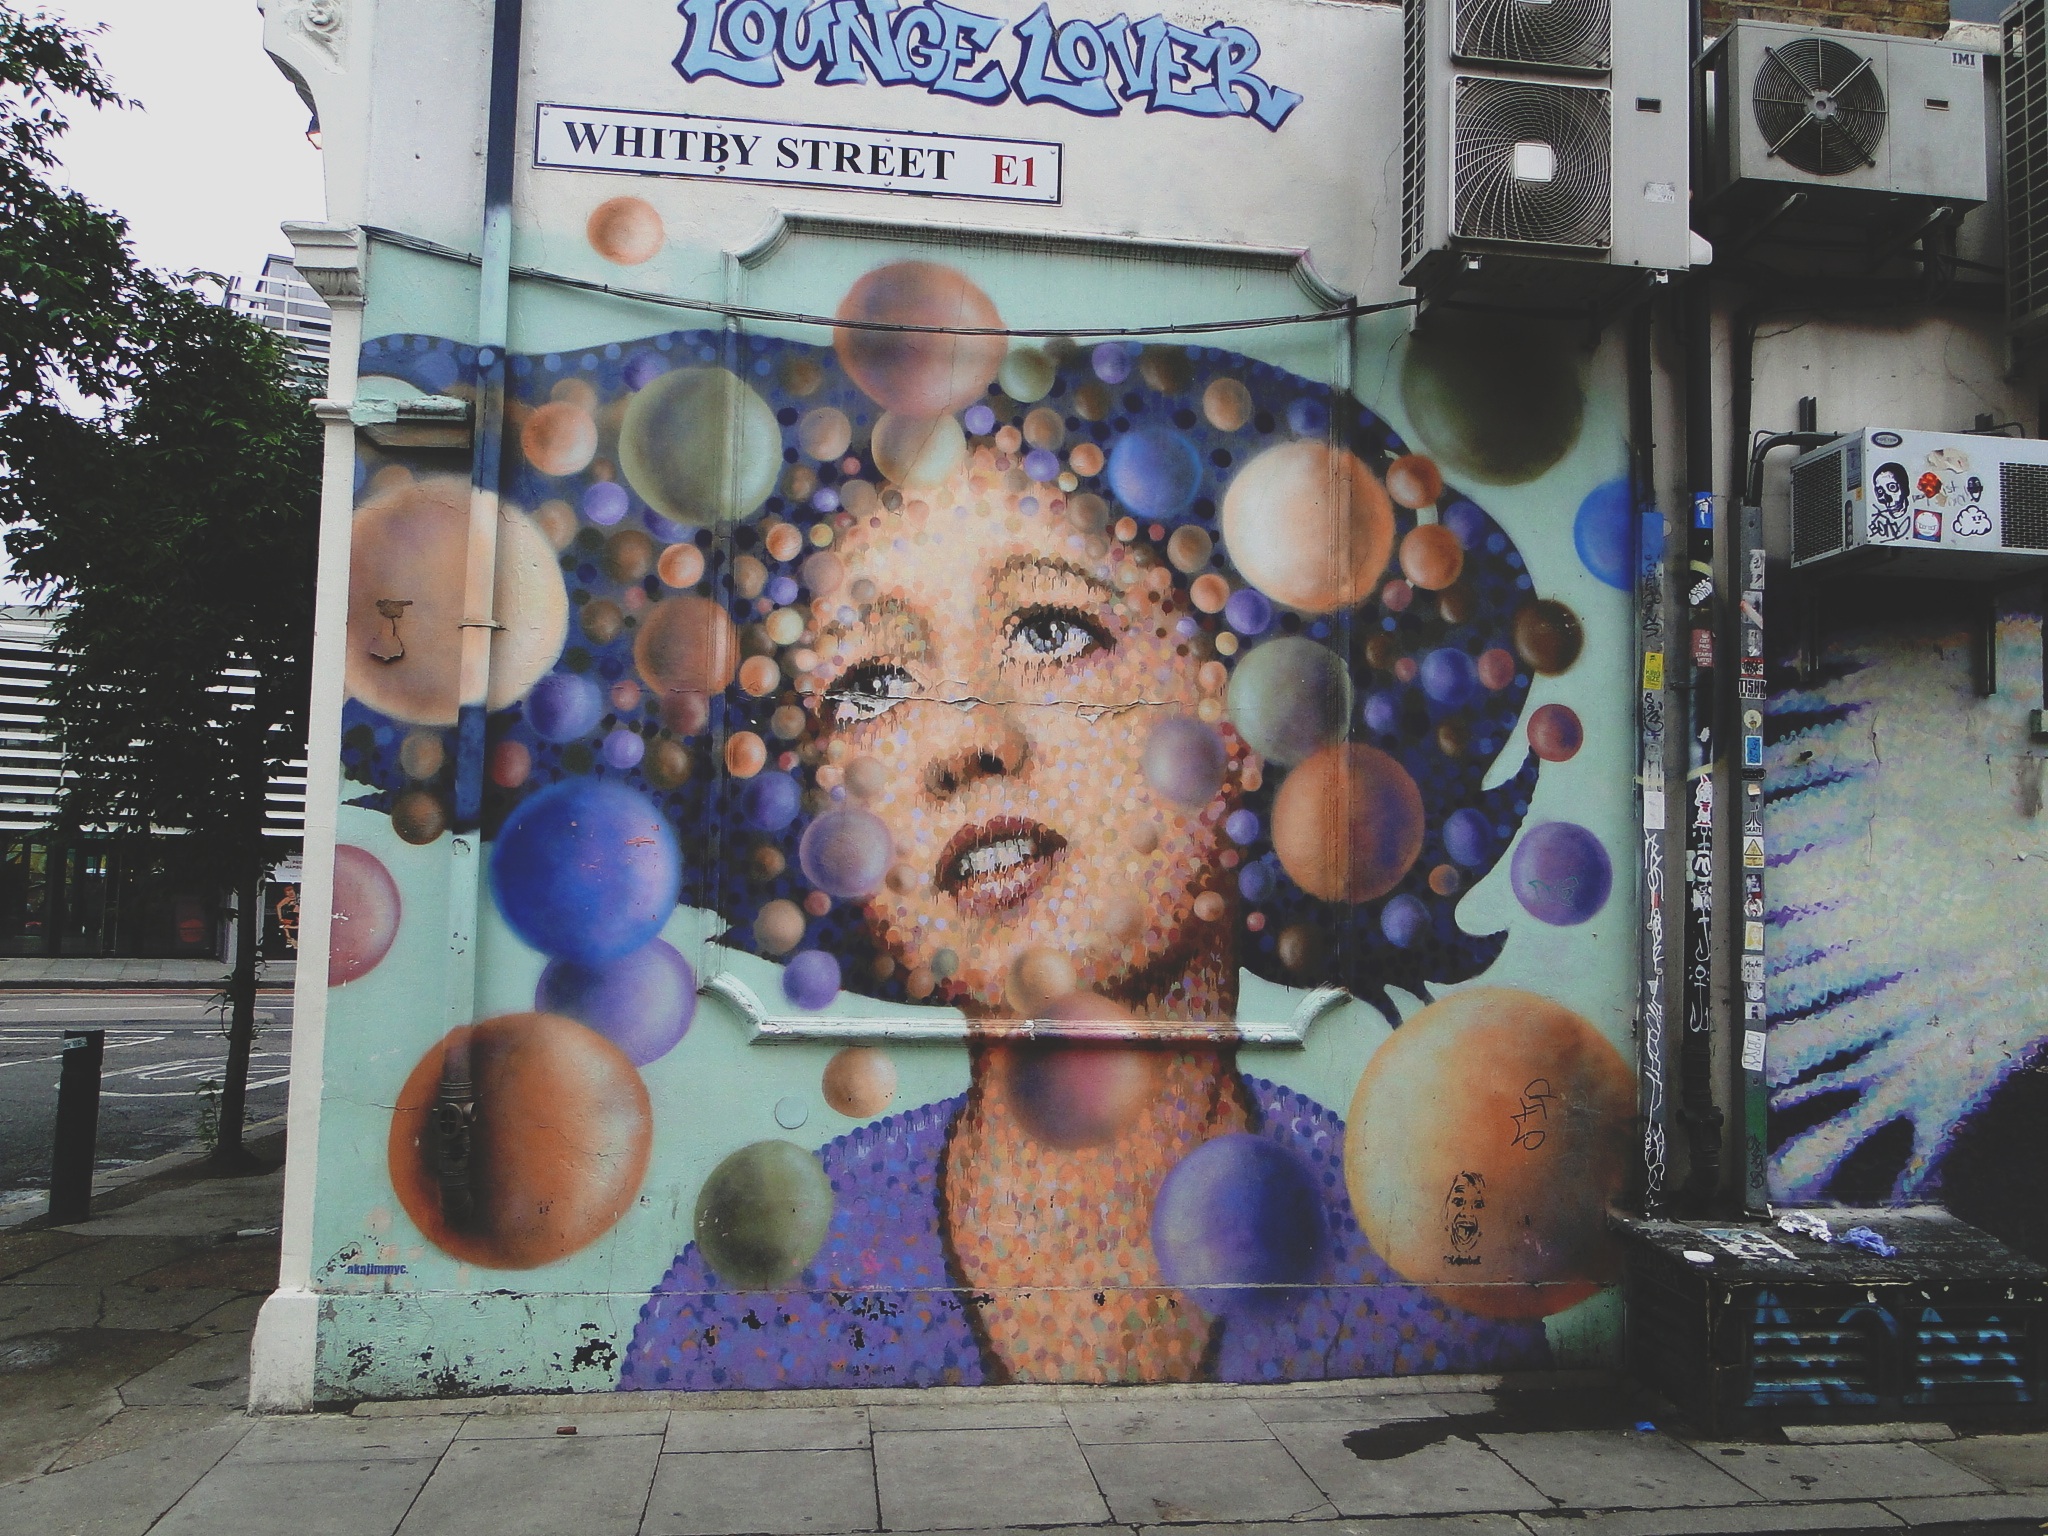
street, wall, advertising, color, graffiti, street art, art, mural